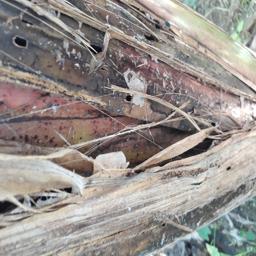
Label: BACTERIAL SOFT ROT